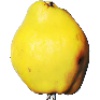
Label: Quince 1